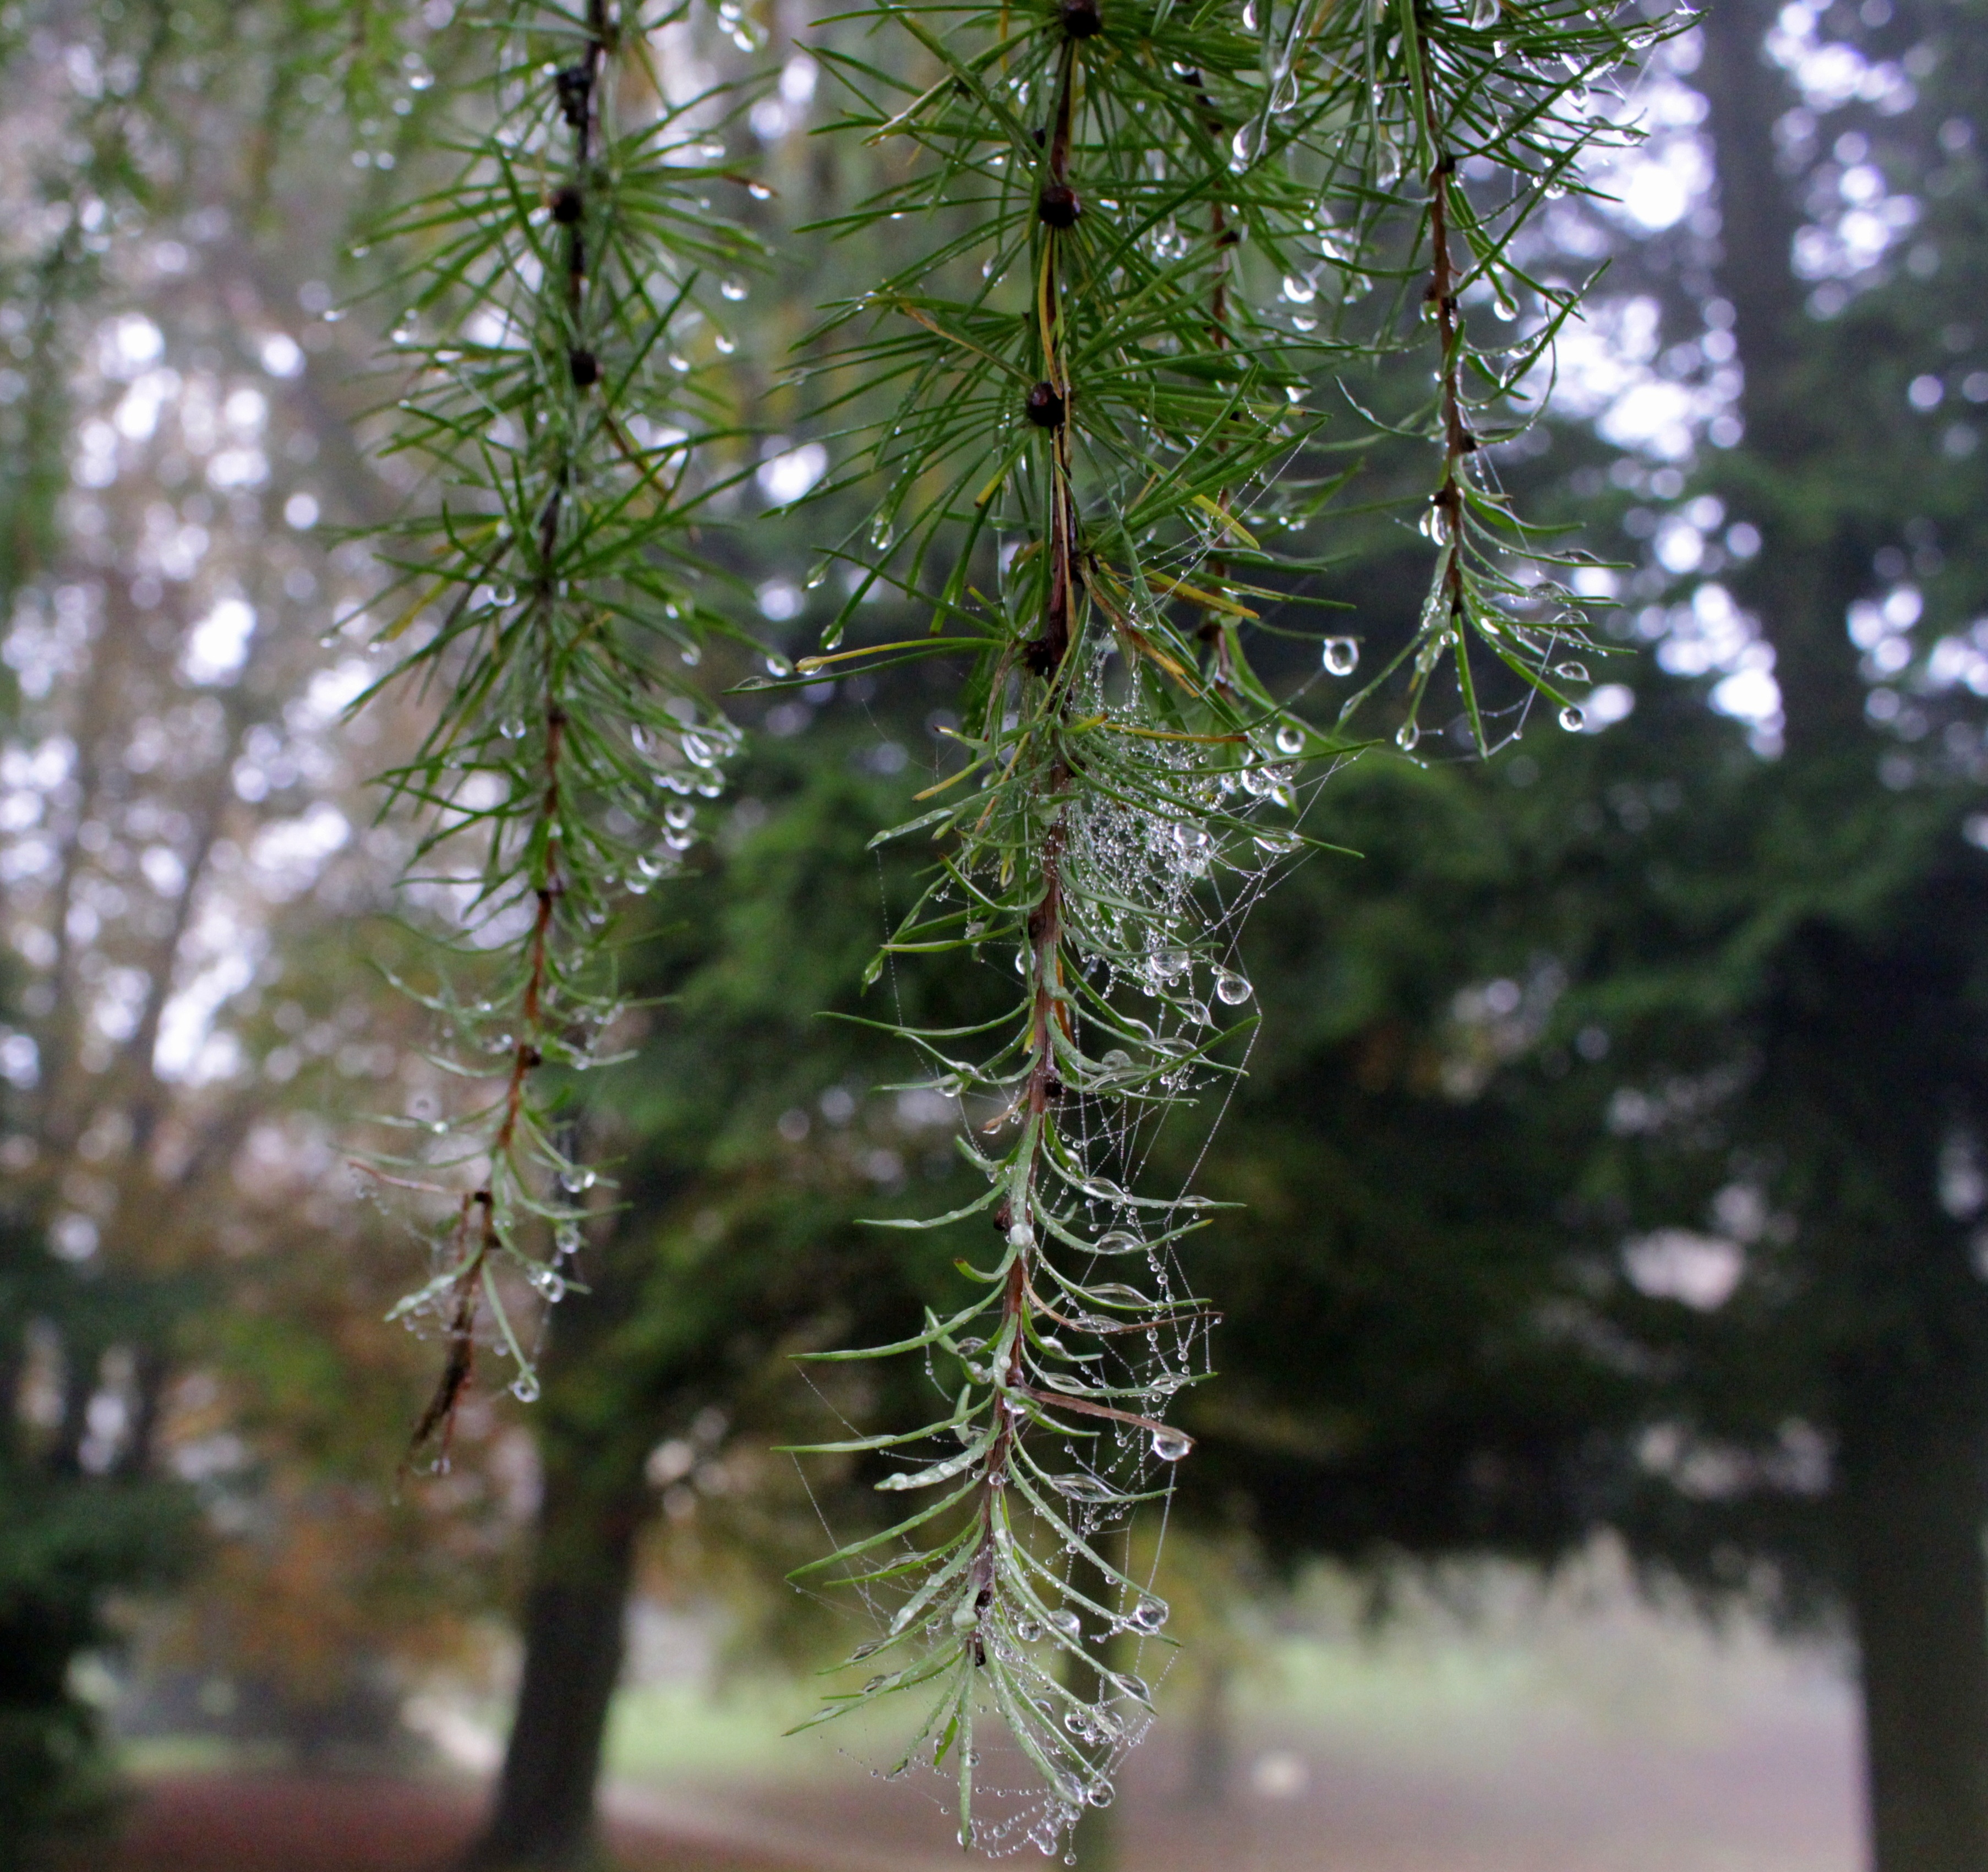
tree, branch, dew, plant, leaf, flower, wet, evergreen, botany, fir, close, flora, drip, twig, conifer, spruce, shrub, drop of water, larch, flowering plant, run off, plant stem, woody plant, land plant